Shrewsbury School

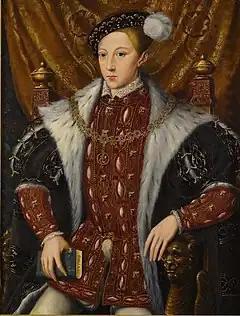

Shrewsbury School was founded by charter granted by King Edward VI on 10 February 1552.